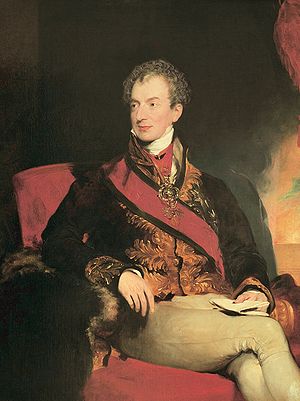
Klemens von Metternich
Klemens Wenzel Lothar, Fürst von Metternich-Winneburg-Beilstein var en østrigsk statsmand og udenrigsminister, der regnes for en af de vigtigste diplomater i sin tid.